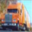
Label: truck